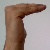
The image shows a hand gesture representing a space in Indian Sign Language.